SEAT 124

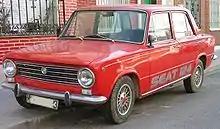

The SEAT 124 is a small family car produced by the Spanish manufacturer SEAT in its Zona Franca, Barcelona and Landaben, Pamplona plants between 1968 and 1980. The car was very successful in Spain having sold 896,136 units, and was produced in 4-door, 5-door station wagon ("Familiar") and 2-door coupé ("Sport") versions under various engines and trim levels.